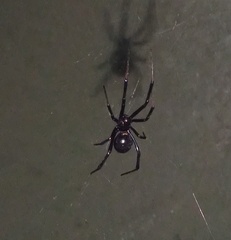
Species: Lactrodectus_hesperus